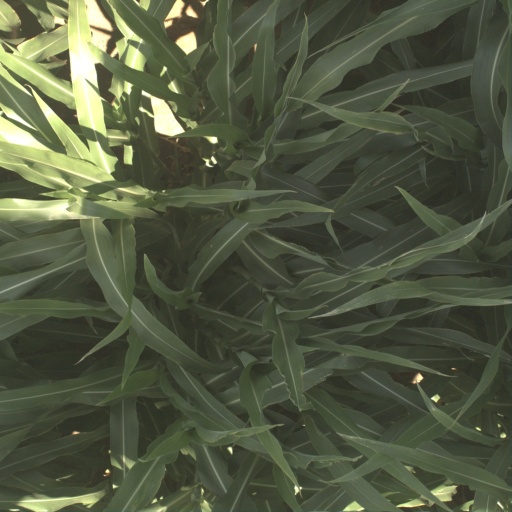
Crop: sorghum